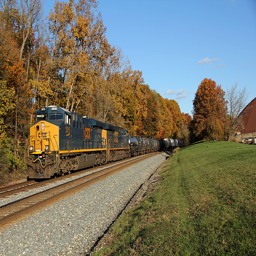
here is what the tracks looked like on sunday afternoon .